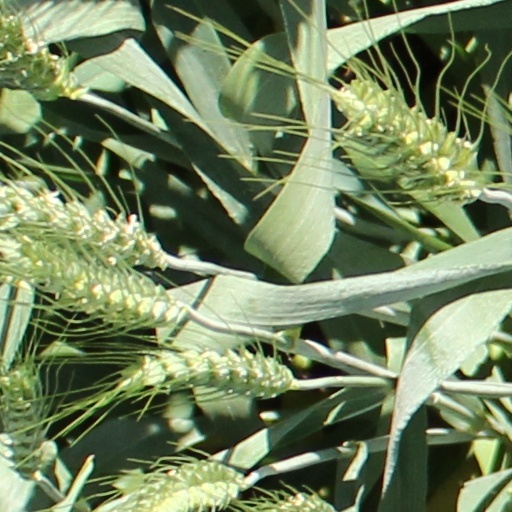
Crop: wheat